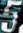
Number: 5